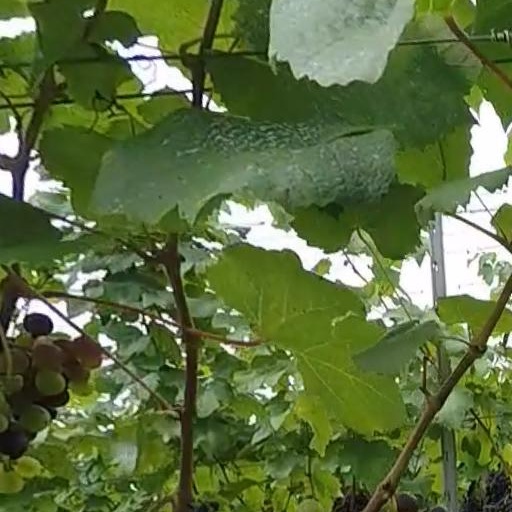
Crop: grape